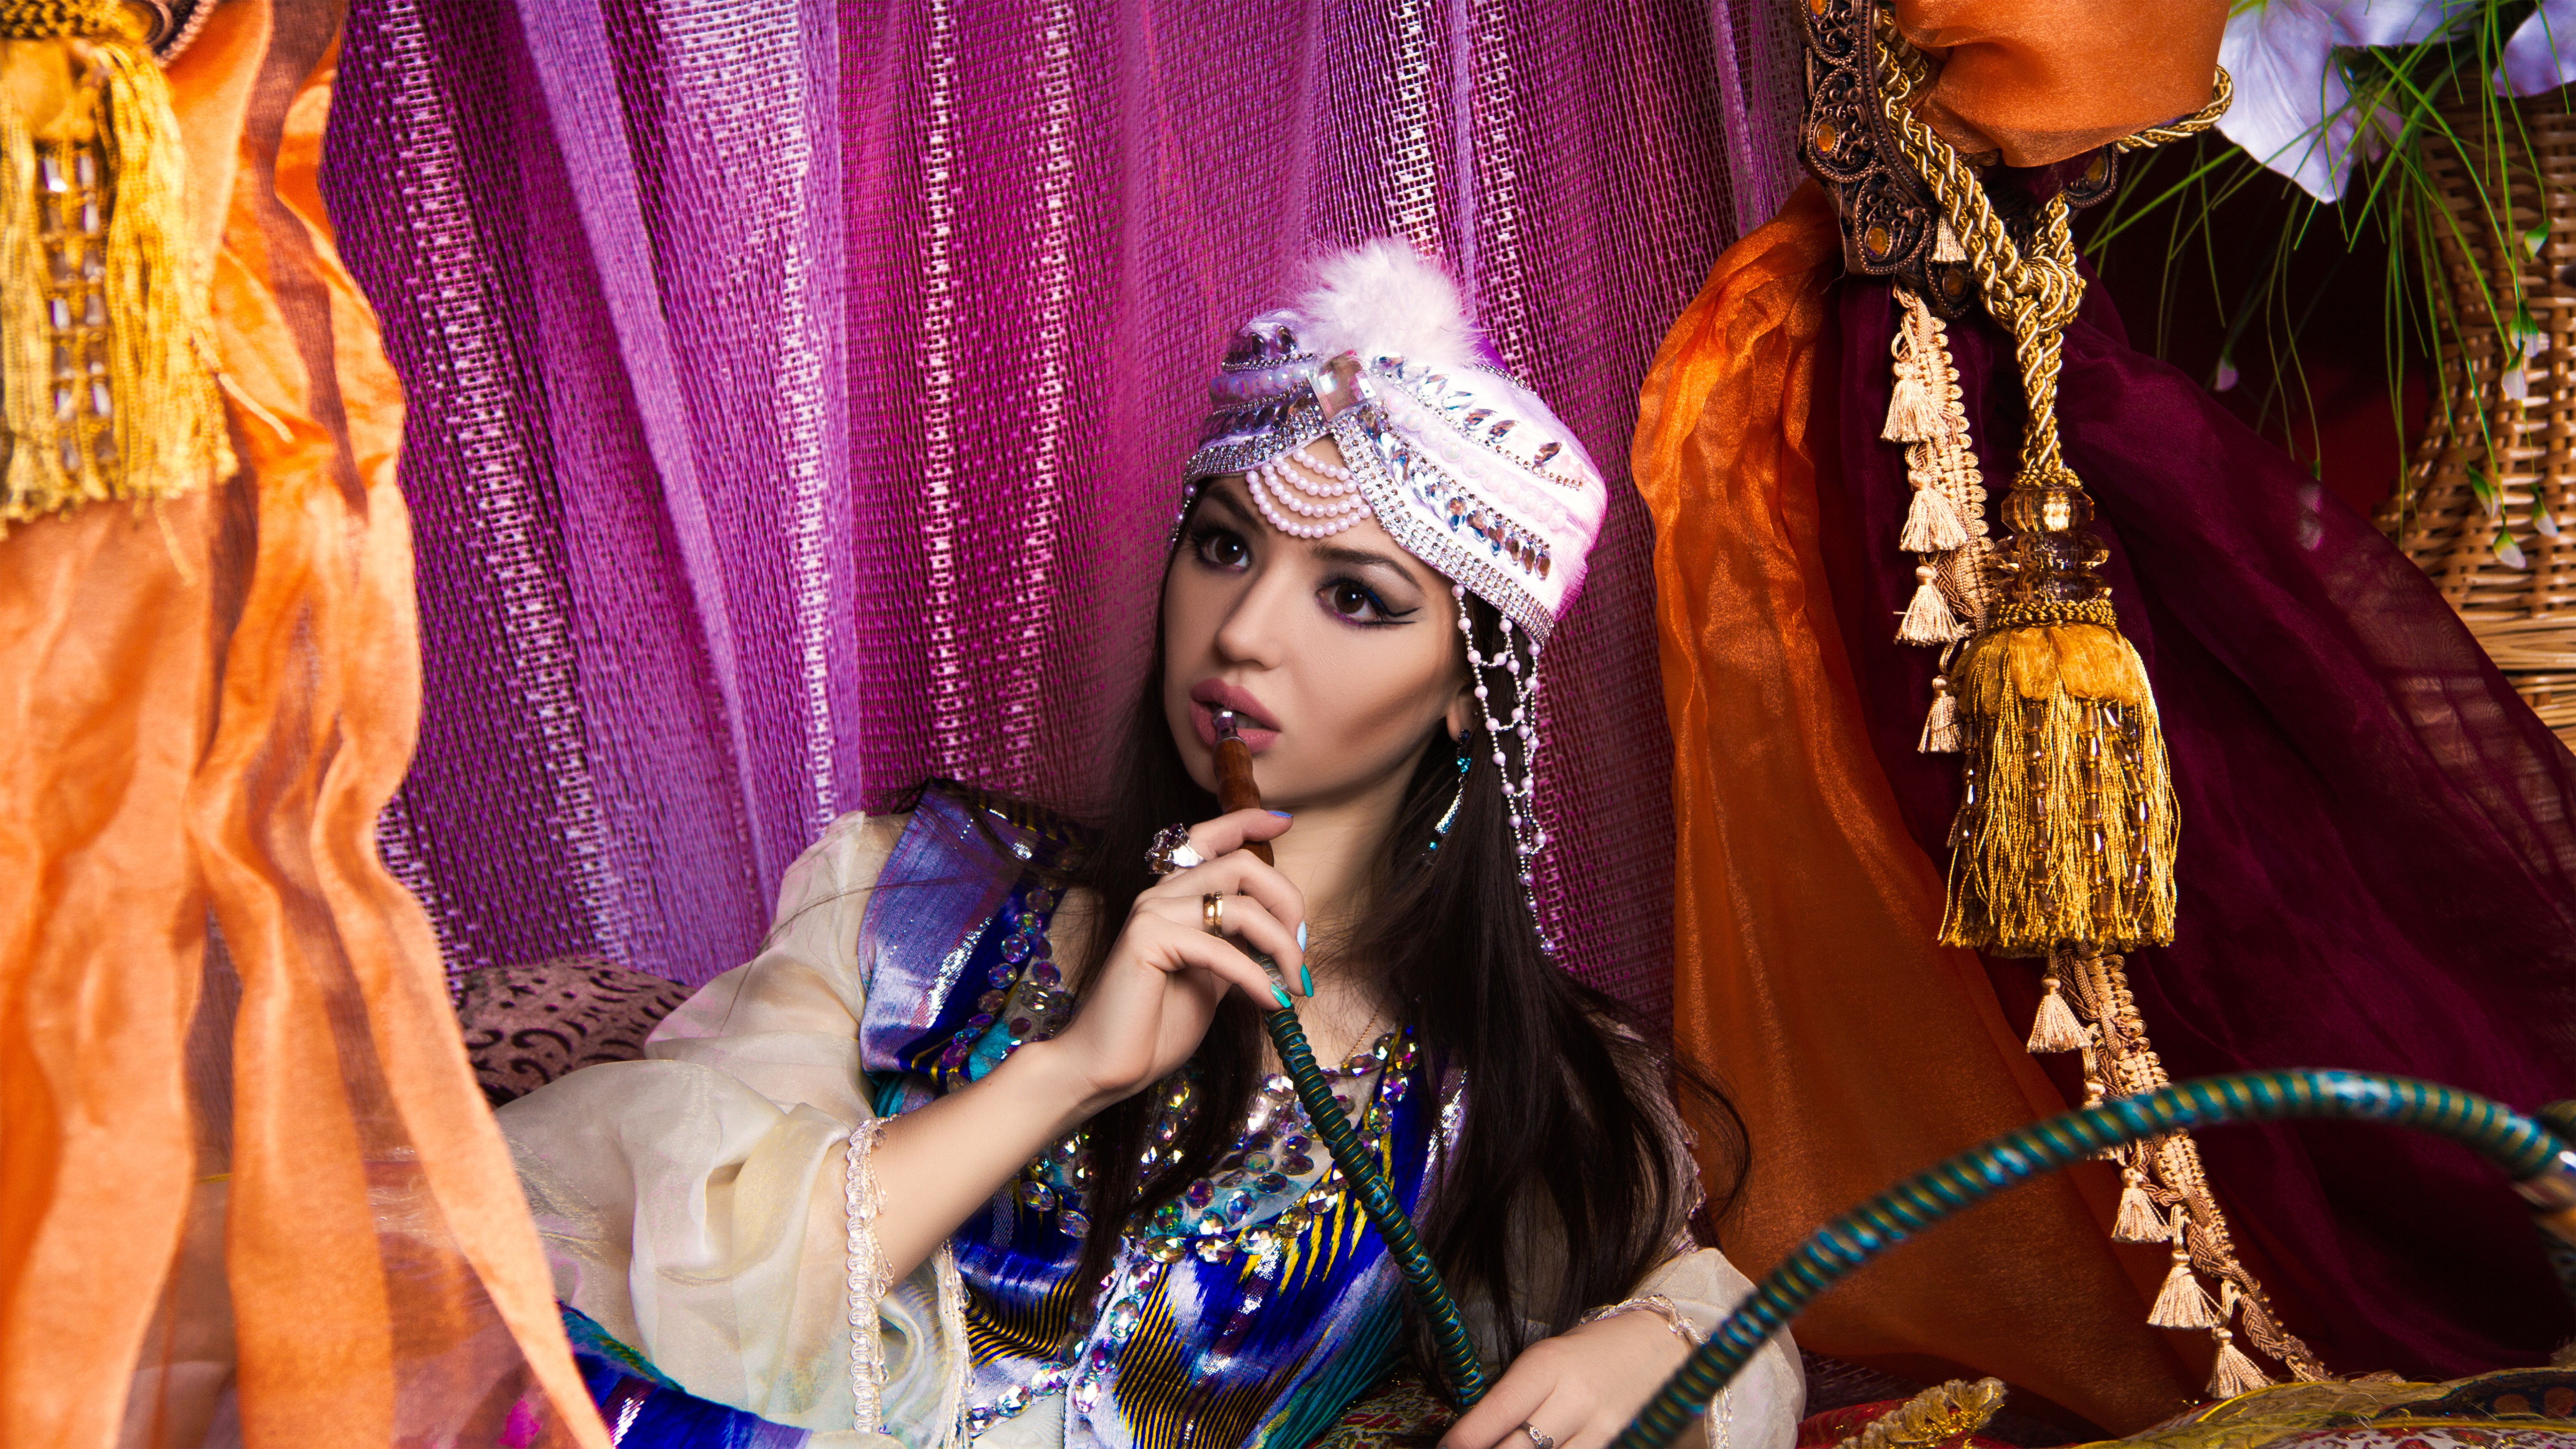
girl, woman, barn, cute, model, romantic, fashion, lady, marriage, smiling, smile, ceremony, dream, dress, beautiful, magic, story, princess, tradition, nymph, charm, east, charming, eastern girl, girl and hookah, harem, wedding reception, fashion design